George Blagge

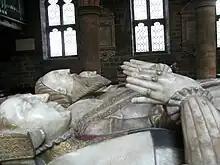
Tomb of Sir Edward Littleton and his wives, in Penkridge parish church, Staffordshire. Littleton was one of Blagge's accusers.

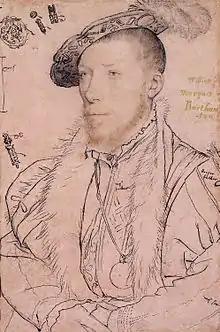
William Parr.

Towards the end of Henry VIII's reign, Blagge allegedly attracted attention because of his sacramentarian beliefs about the Lord's Supper, denying the Roman Catholic doctrine of transubstantiation. On 9 May 1546 Blagge was heard to deny the efficacy of the Mass, while walking home after church. According to the chronicle of Charles Wriothesley, who was a cousin of Thomas Wriothesley, the Lord Chancellor, Blagge's case was bundled together with those of two others accused of the same heresy and rushed through to trial.